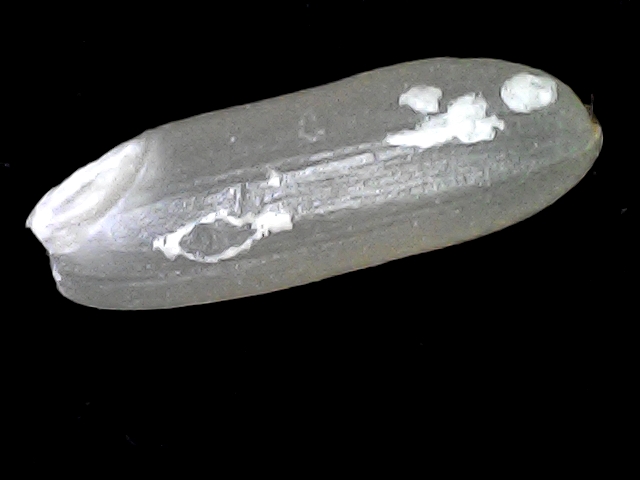
Rice variety: BRRI67